Mia Kang

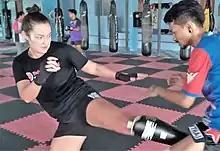
Kang in Muay Thai training in 2017

Kang's family have a home in Koh Samui, an island off the east coast of Thailand. Kang was taking a 10-day holiday from modeling there in 2016, when she noticed young fighters from a local gym training in the combat sport Muay Thai by the side of the road, and asked if she could try it; initially just to help her lose more of the weight that she was told she needed to. The coaches were impressed enough by her workout that they suggested she join. The 10 days turned into a six or nine-month training camp, of six day a week routines. The martial arts training taught her to respect her body. The workouts were so intense she forgot she smoked. She stopped restricting what she ate, added 20-30+ pounds, became more muscled, and gained definition. Her dress size went from a size two-four to a size four-six.